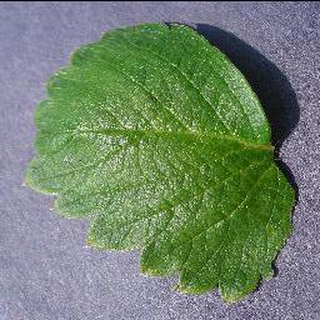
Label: healthy_strawberry